History of smoking

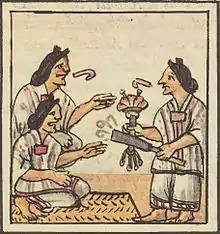
Aztec women are handed flowers and smoking tubes before eating at a banquet. Florentine Codex, 16th century.

Robicsek posits that smoking in the Americas probably originated in incense-burning ceremonies, and was later adopted for pleasure or as a social tool. The Maya employed it in classical times (at least from the 10th century) and the Aztecs included it in their mythology. The Aztec goddess Cihuacoahuatl had a body consisting of tobacco,